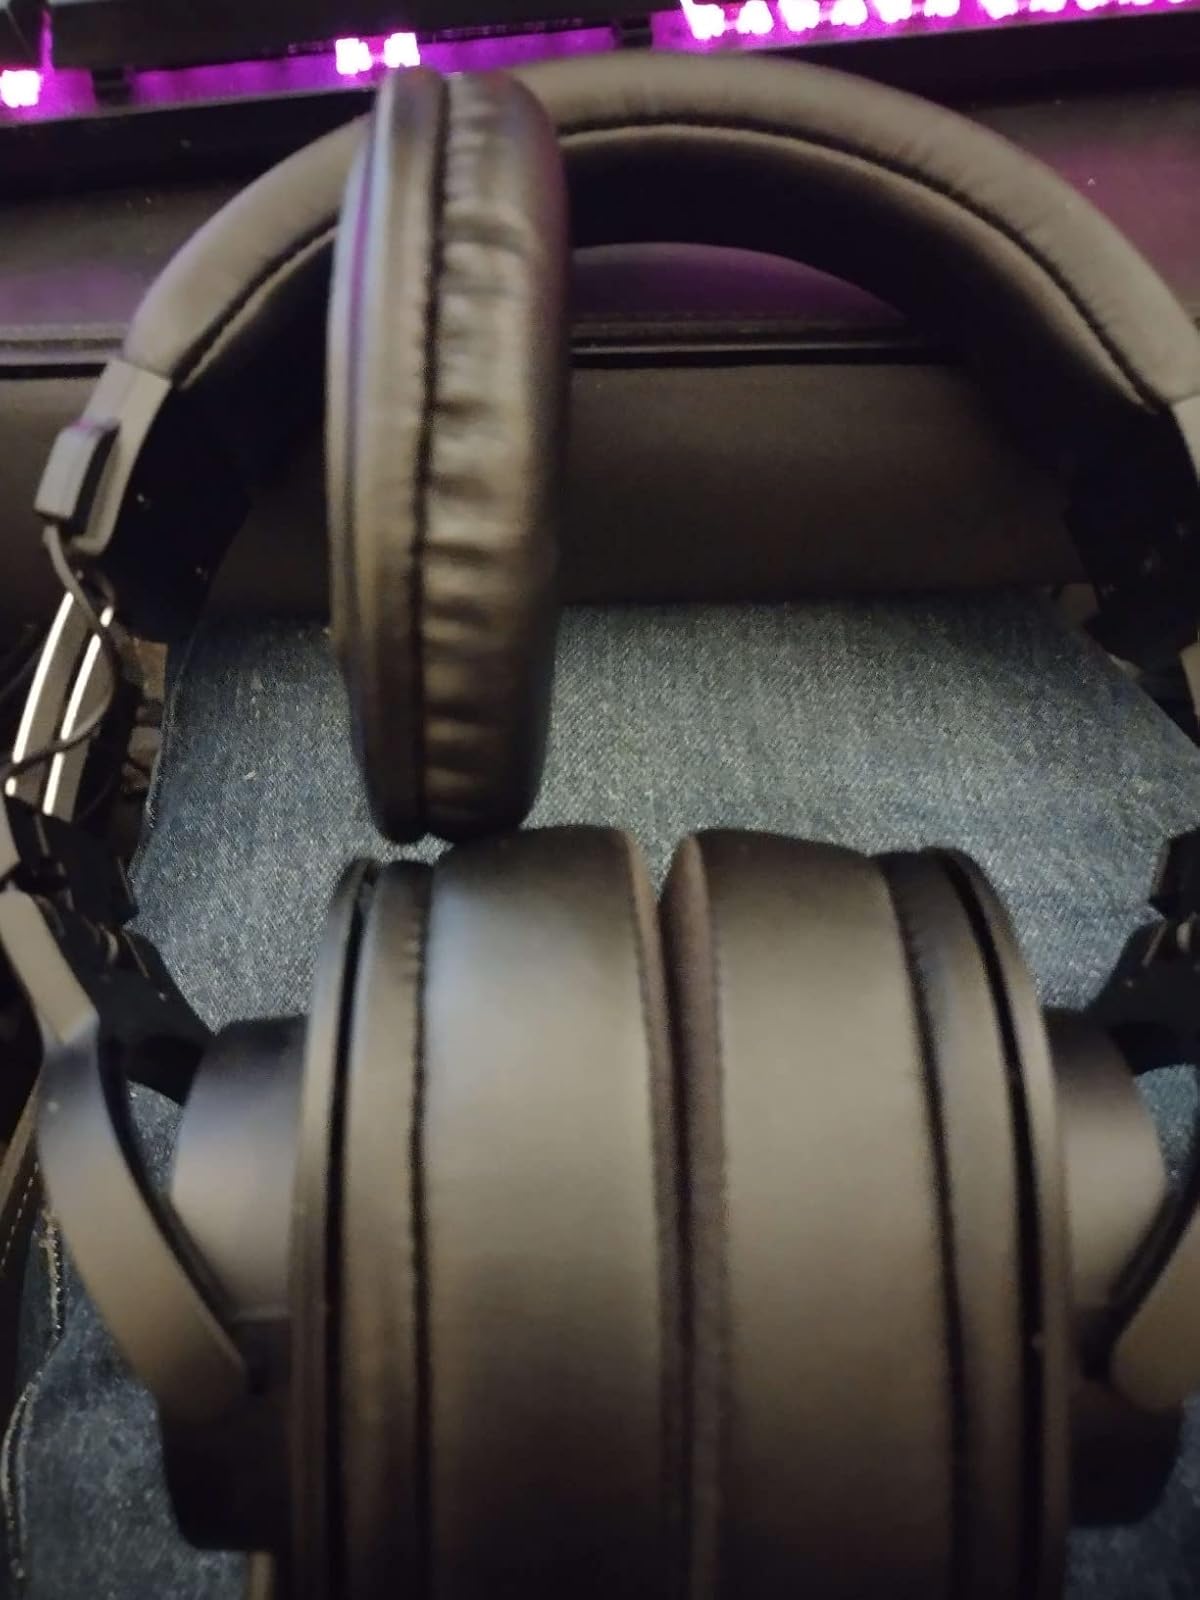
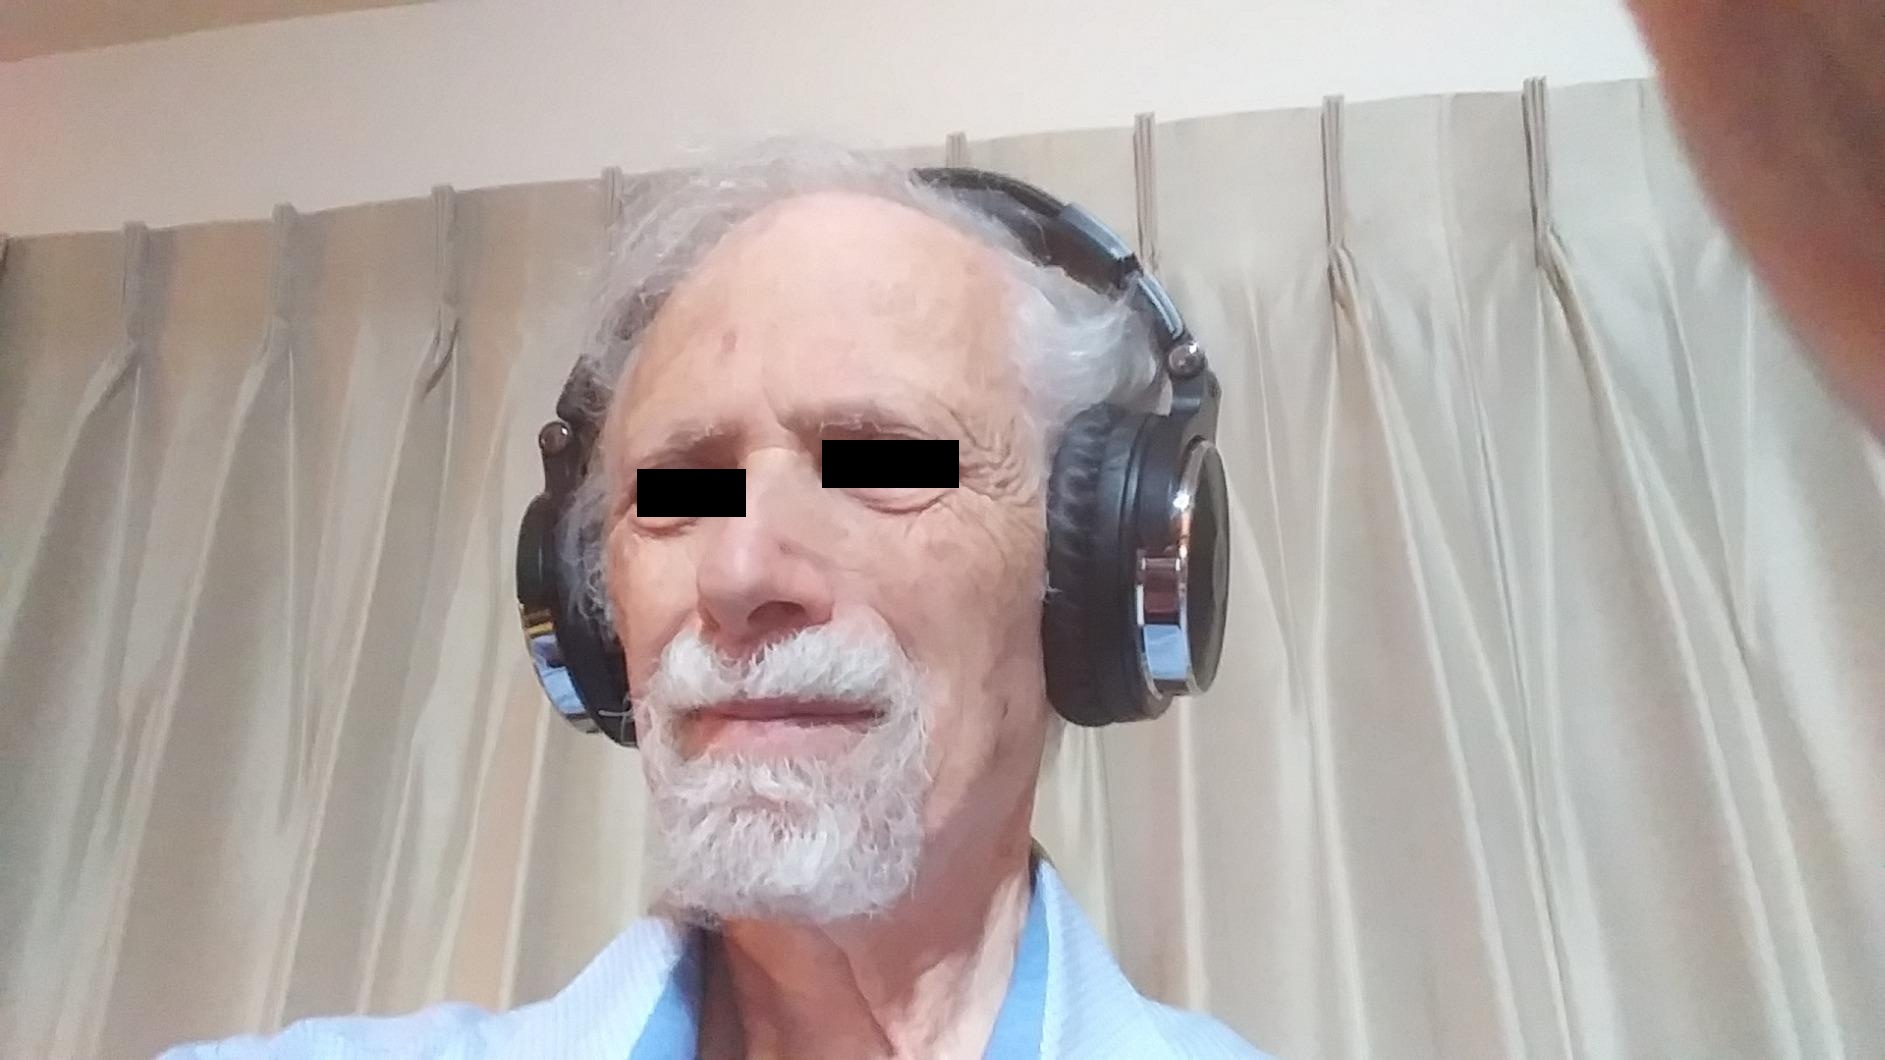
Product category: headphones
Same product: no